Electoral division of Nelson (Northern Territory)

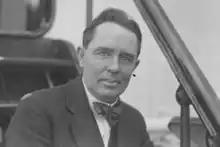
Harold Nelson, c. 1919.

Nelson is also a rarity among Northern Territory electorates in that it has traditionally been an independent-held seat, as opposed to being held by either of the major parties. Long-serving independent Noel Padgham-Purich held the seat for the last few years of her career, having previously represented most of the area as the member for Koolpinyah from 1983 to 1990. She only narrowly failed in installing another independent, Dave Tollner, as her replacement. Country Liberal Party member Chris Lugg, held the seat for one term before being defeated by another independent, Gerry Wood. Wood was easily re-elected at the 2005 election, polling more than double the vote of his nearest rival, Lugg. He increased his vote by over 20% for the second election in a row in 2008, winning 72.2% of the primary vote with a two-party preferred margin of 28.7% over the CLP, the safest seat in the Territory. His margin dwindled to 9.2 percent when the CLP regained government in 2012, but ballooned to 23.7 percent during Labor's victory in 2016.